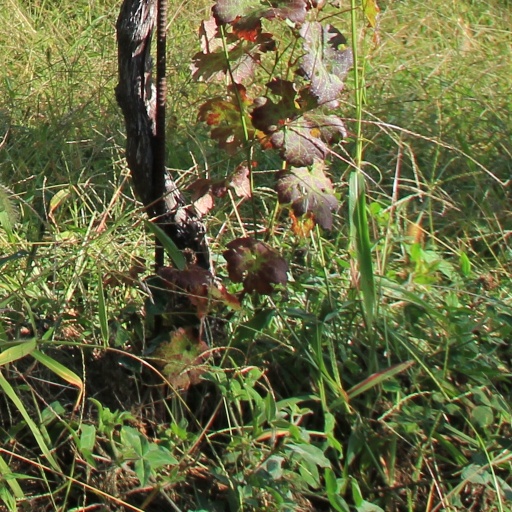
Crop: grape